Alex Caffi

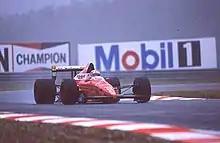
Caffi driving the Dallara 189 at the 1989 Belgian Grand Prix.

Caffi, by now gaining a reputation as a promising talent, was tempted to Arrows for 1990 as Japan's Footwork Corporation were investing in the team throughout the year (to the extent that Arrows was renamed Footwork from 1991 to 1996) and Porsche had agreed to supply engines to the squad. Caffi was signed to drive the second A11 alongside another Italian, 1985 World Drivers' Championship runner-up Michele Alboreto.